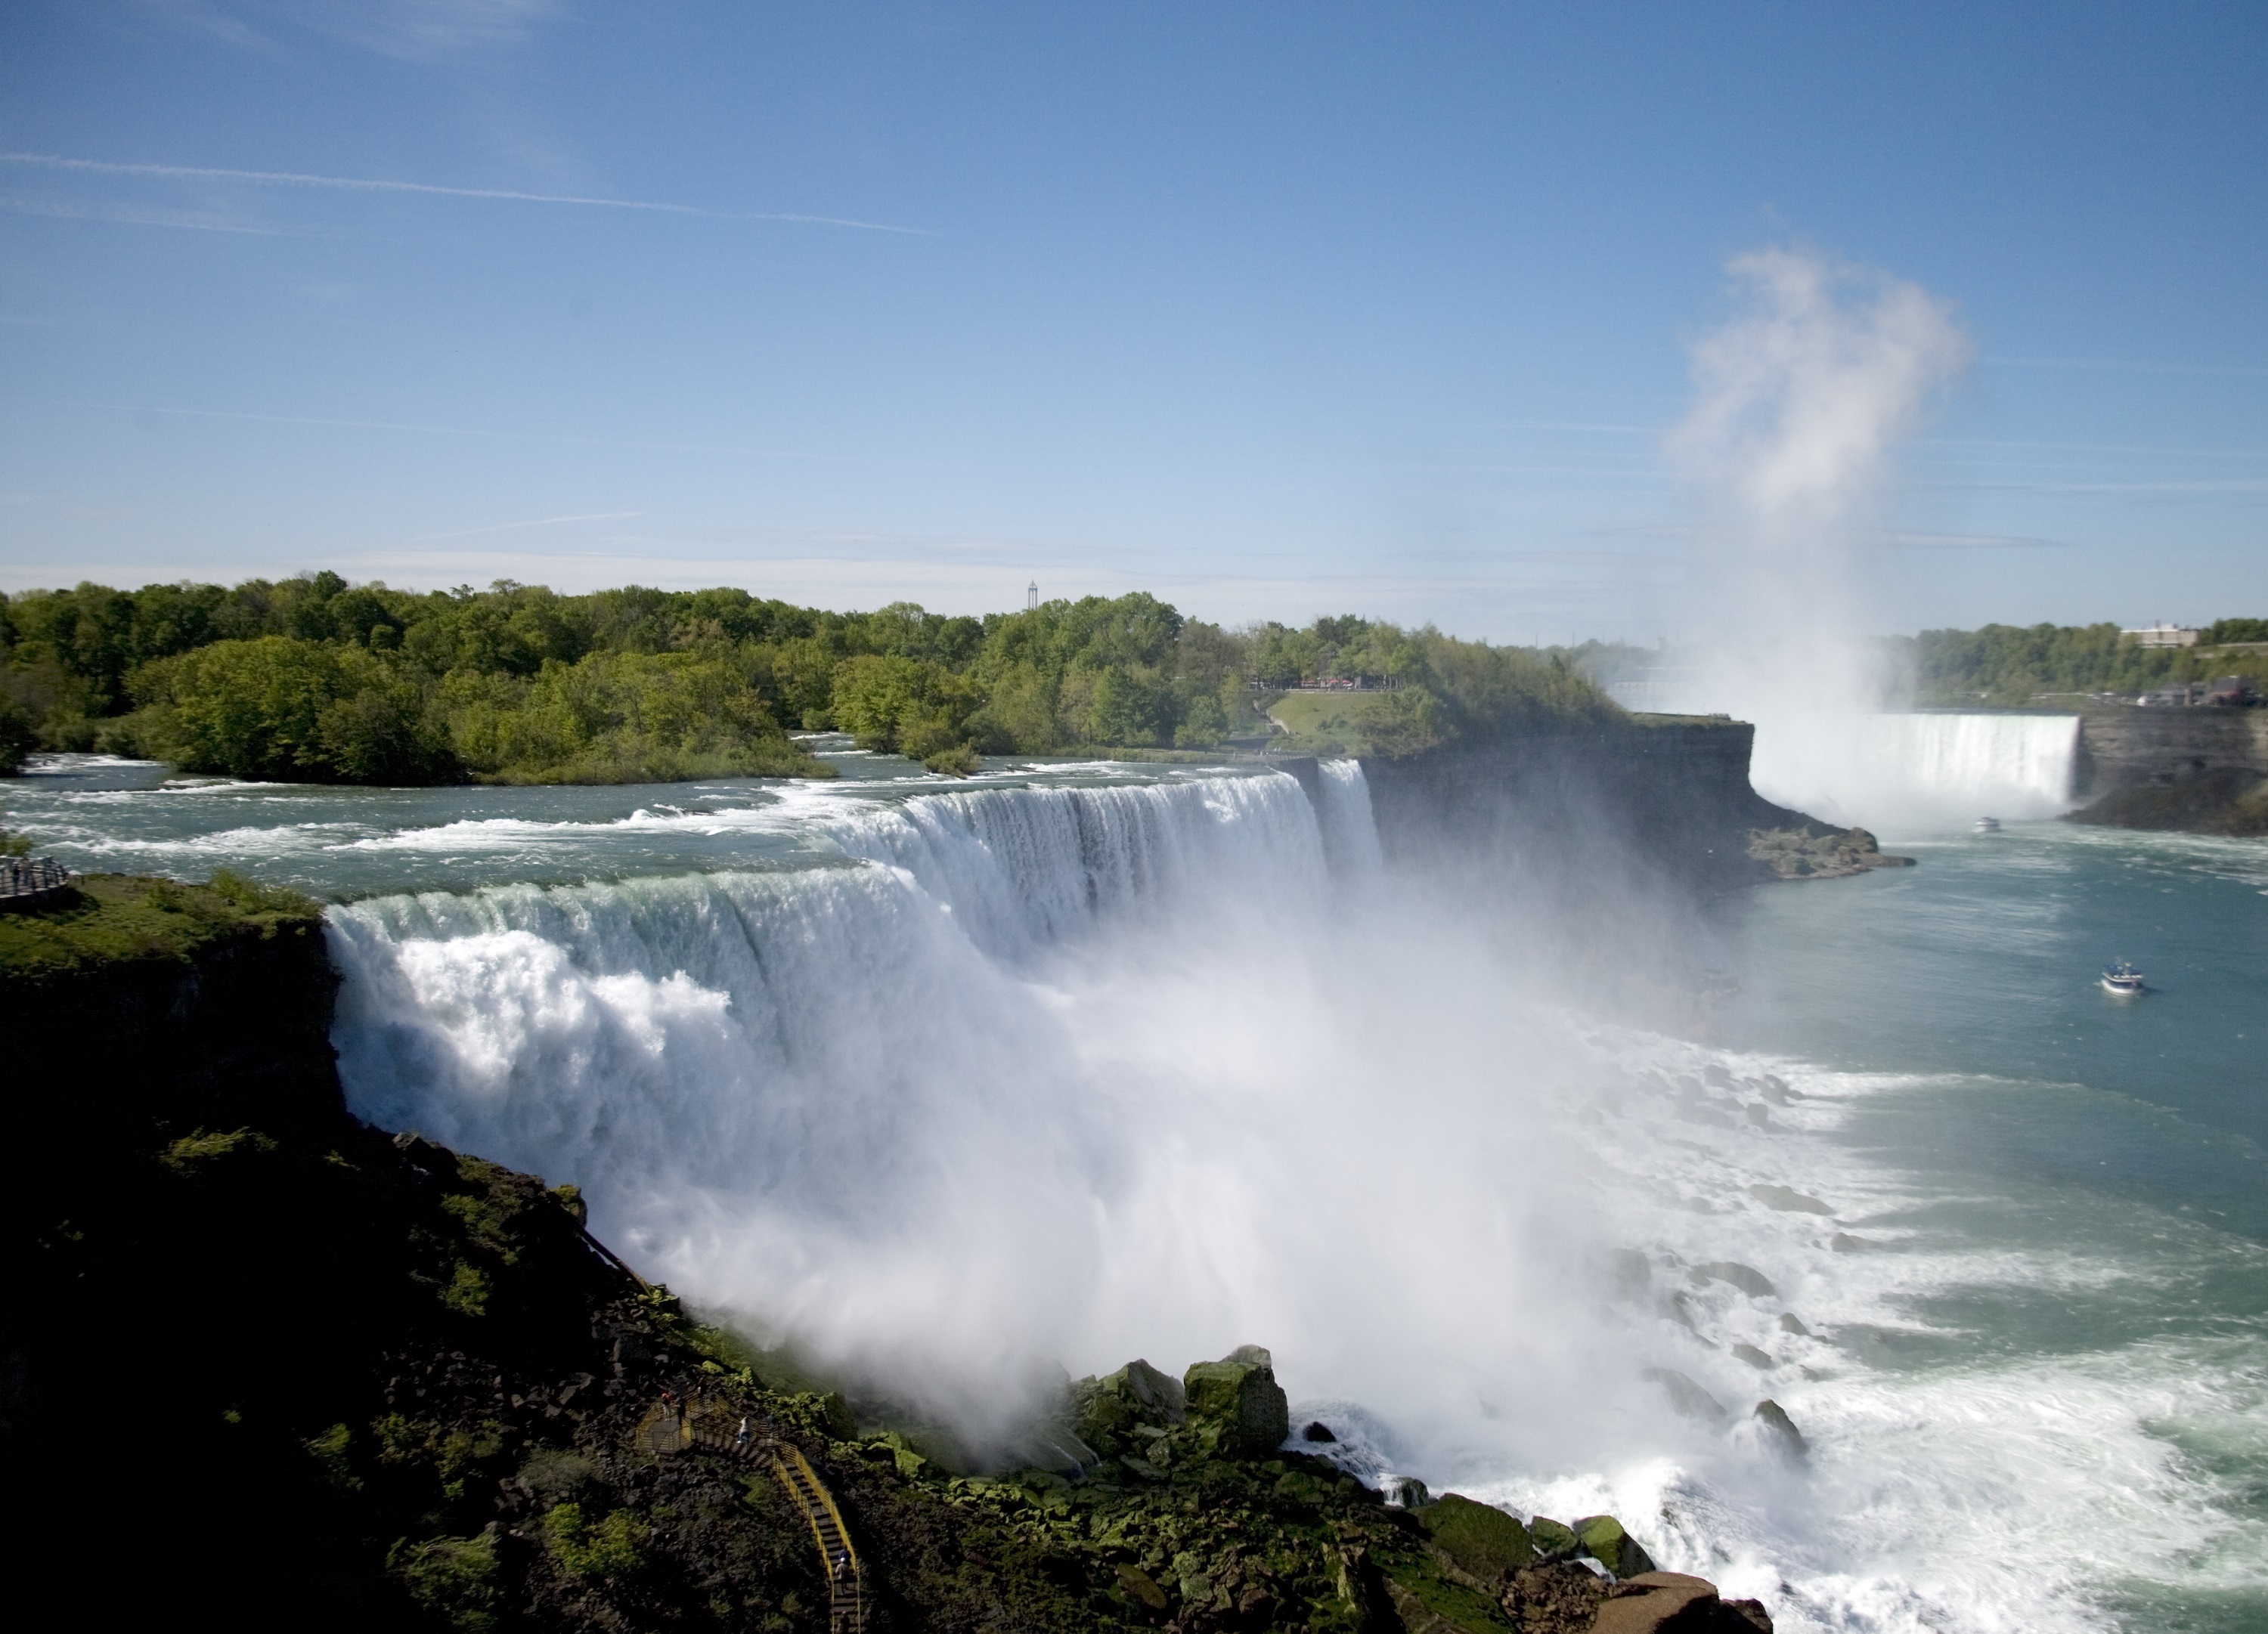
landscape, sea, coast, water, nature, rock, waterfall, wave, new york, river, tourist, scenic, natural, landmark, terrain, body of water, canada, falls, waterfalls, water feature, niagara falls, atmospheric phenomenon, wind wave